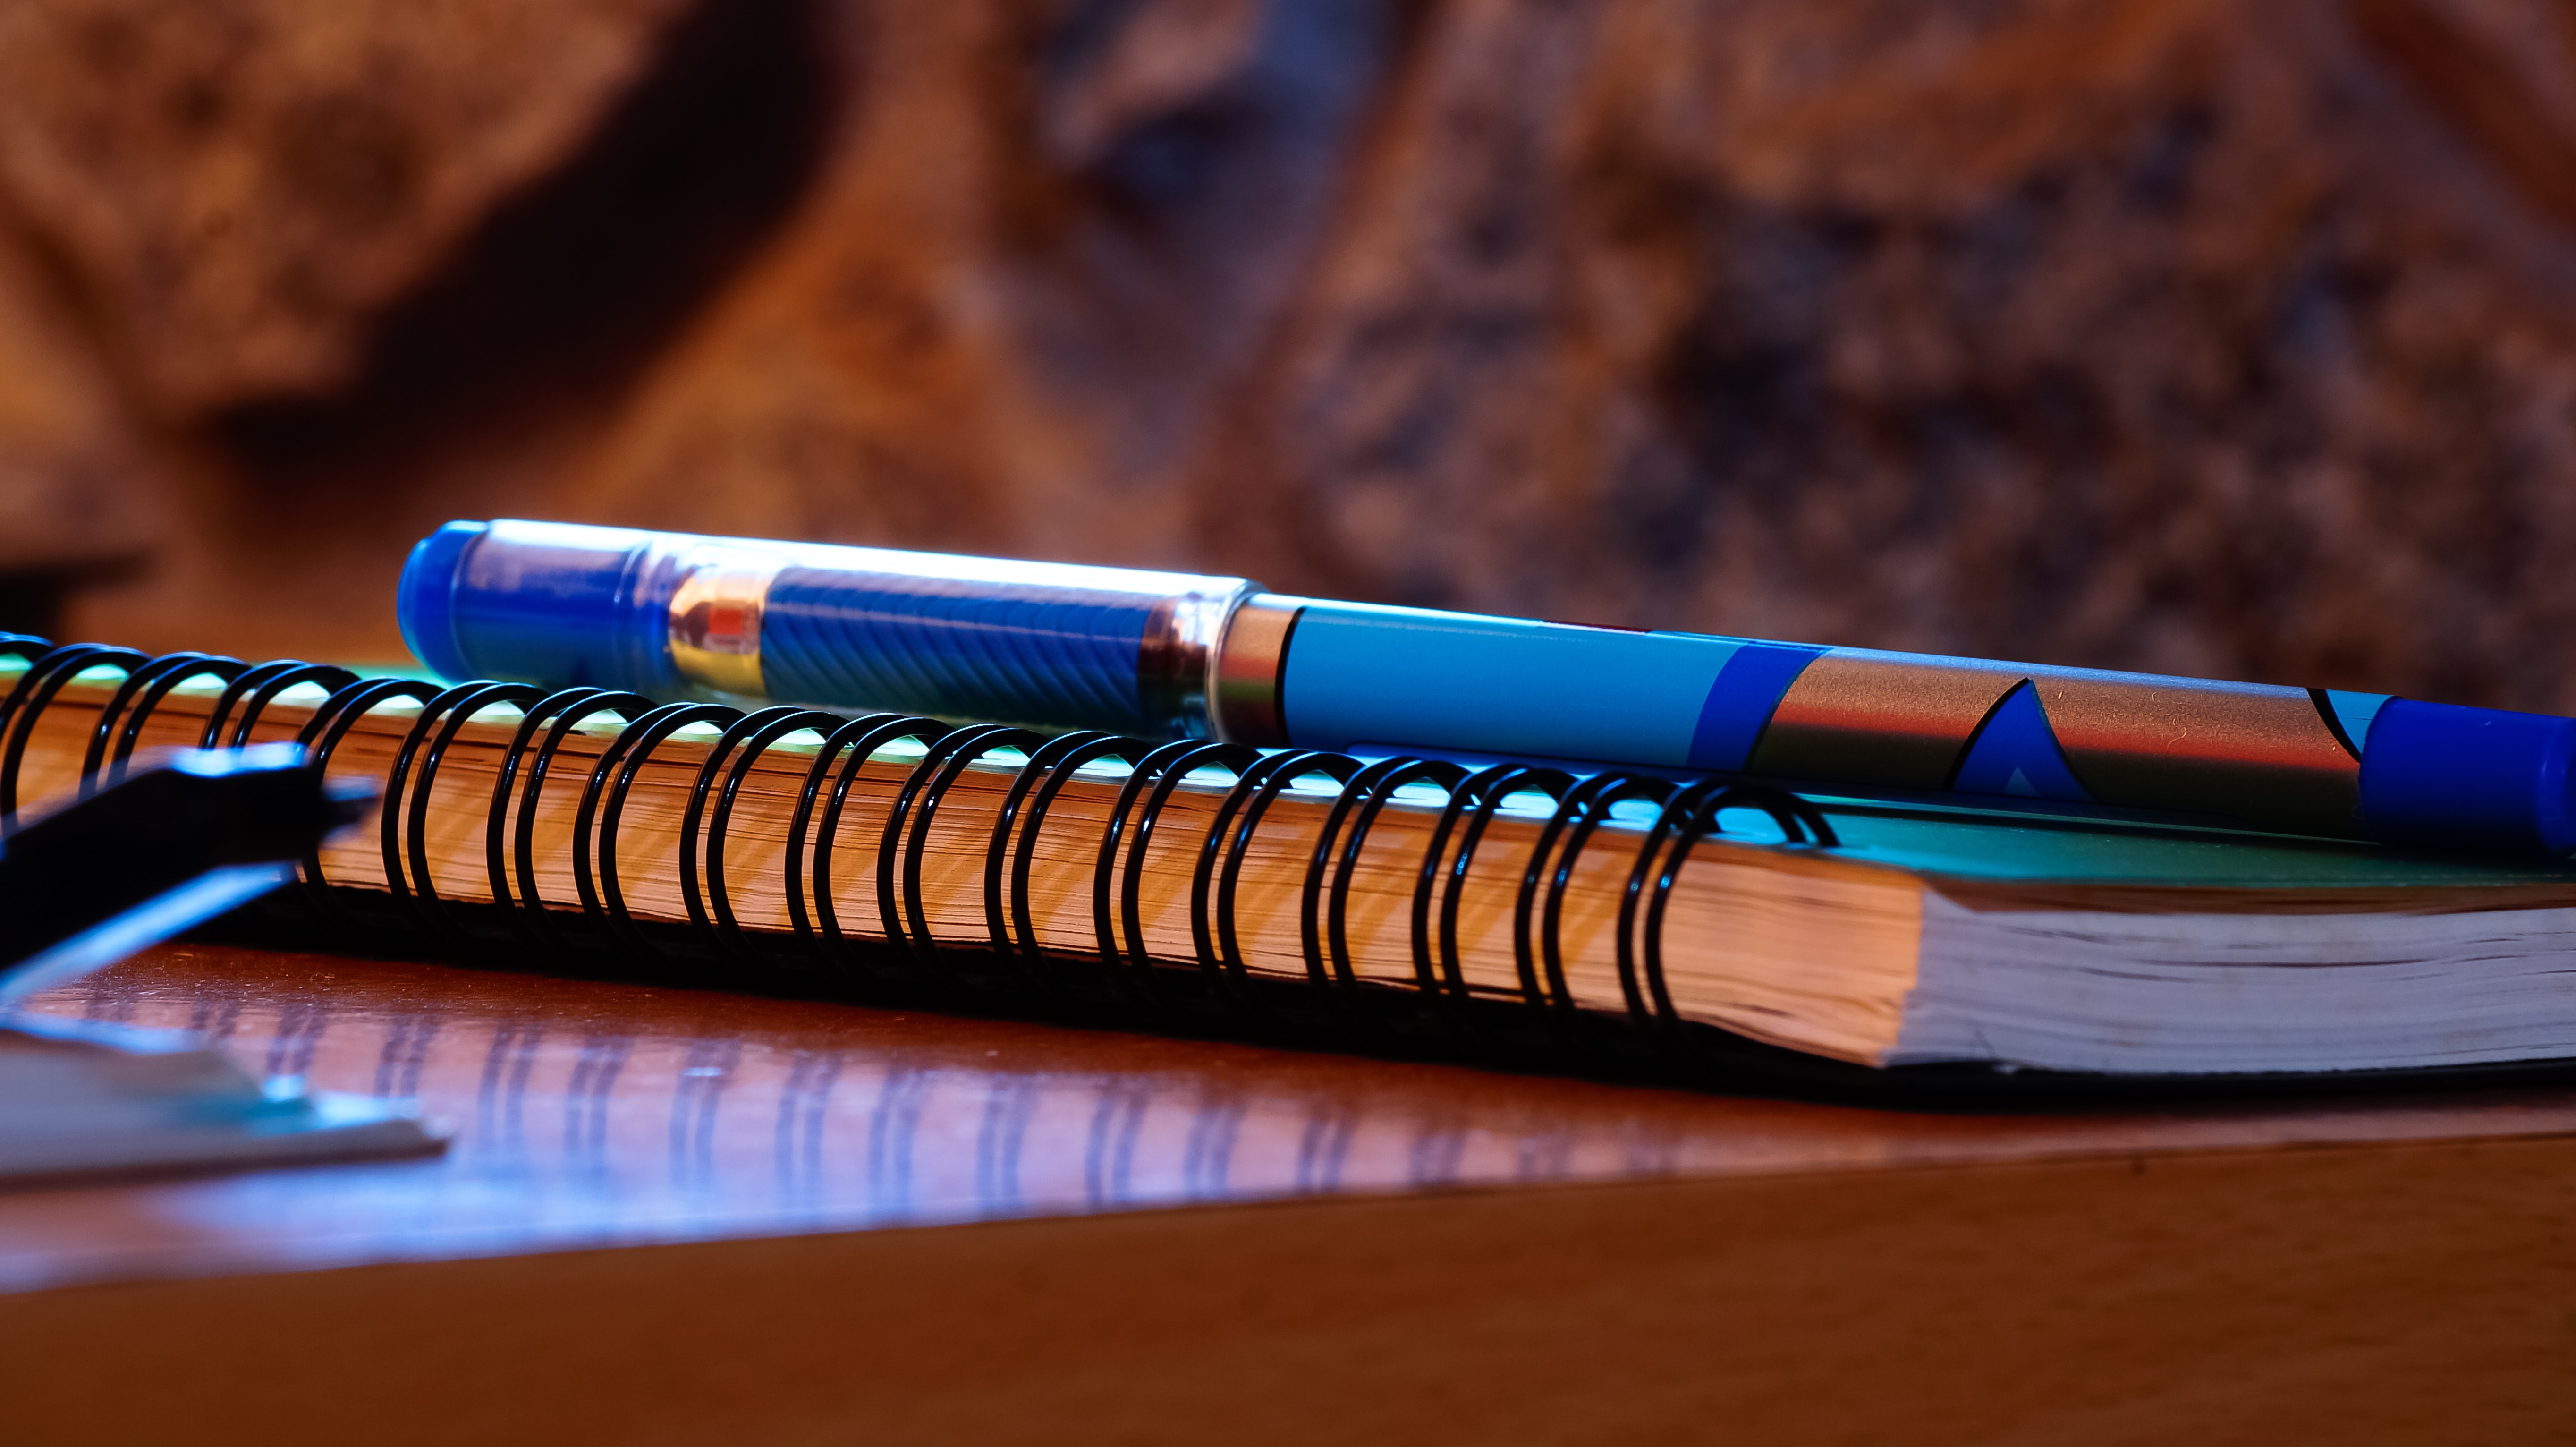
office supplies, pen, writing implement, fountain pen